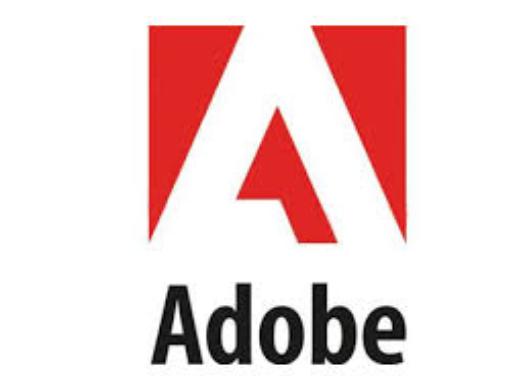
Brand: Adobe Systems
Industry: Others